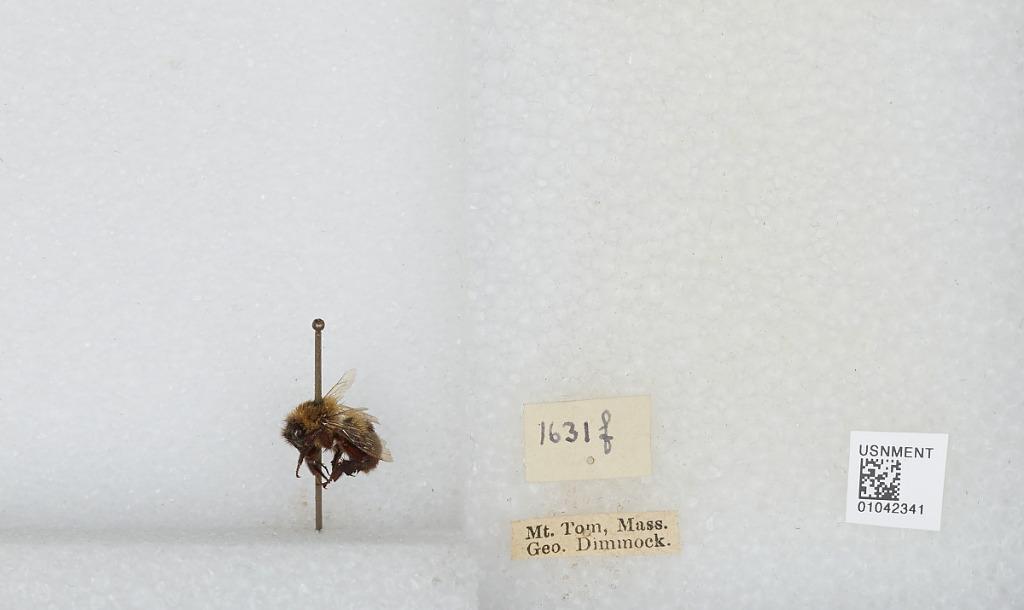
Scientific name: Bombus sp.
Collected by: G. Dimmock
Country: United States
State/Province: Massachusetts
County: Hampden
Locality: Mount Tom
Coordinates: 42.2417, -72.6481